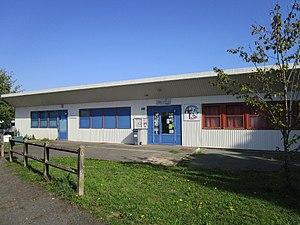
La salle municipale des sports Andersen, dans la partie ouest du quartier de la Bergeonnerie, à Tours.
La Bergeonnerie est un quartier français de la ville de Tours. Situé à l'extrémité sud de la commune, il compte seulement 1 994 habitants en 2013, ce qui en fait le second plus petit quartier de la ville. Il est surtout composé de grands ensembles et d'espaces verts, dont un vaste jardin central et des potagers associatifs. D'abord habité par des paysans, il a été urbanisé à partir de 1965 dans un contexte où la ville de Tours cherche des terrains pour construire davantage de logements, vue la très forte demande dans le contexte des Trente Glorieuses.